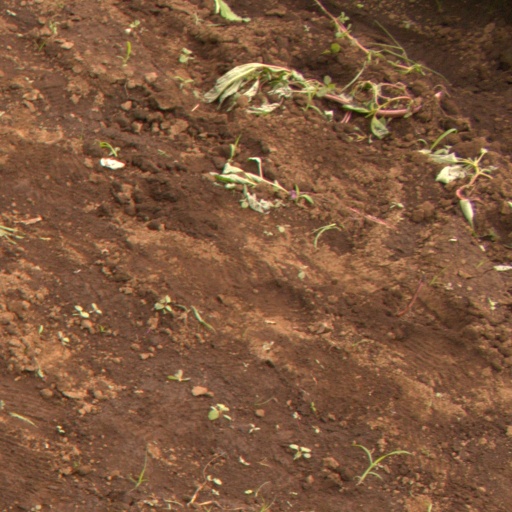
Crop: soybean